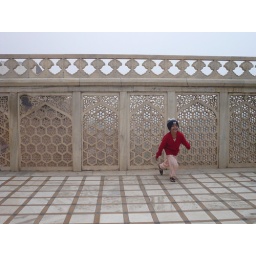
1-2-10- agra- red fort- boy in a red shirt- B